Classroom

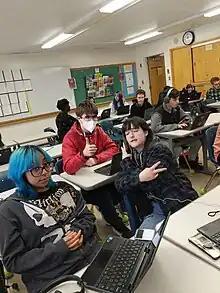
High school students in a modern classroom at Thomas Jefferson High School in Denver, Colorado, United States, circa 2023

Then college classrooms are set up in a lecture hall or auditorium with one teacher, also called a professor. Typically this teacher has a Teacher Assistant (TA), which is a grad student. This person may help administer or grade tests. They can also hold review sessions for college students to come to once or twice a week.